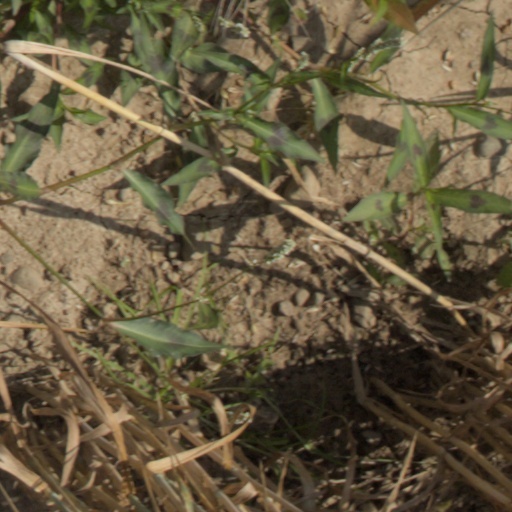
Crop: wheat